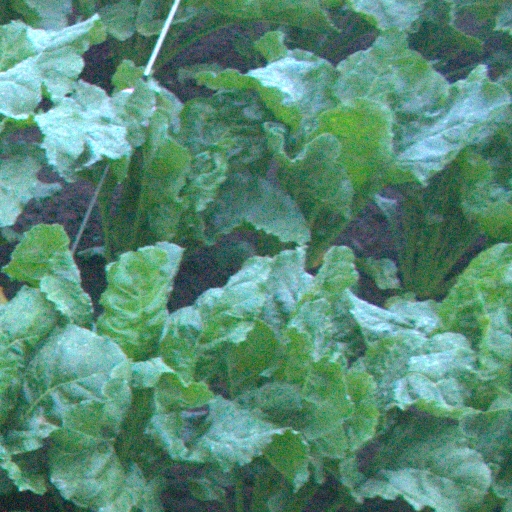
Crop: sugar beet